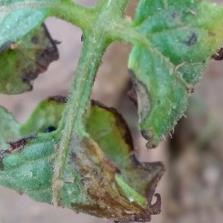
Crop: Tomato
Condition: alternaria-d